August Busch IV

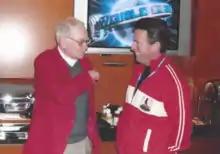
Former Anheuser-Busch CEO August Busch IV (right) with Berkshire Hathaway Chairman Warren Buffett (left). 2006

In 2002, Busch (and other family members) were passed over when the company named Patrick Stokes as its first non-family president and CEO. Busch's father had said that he owns 1% of the stock and that the "board of directors calls the shots" at the company.